Raúl Diez Canseco

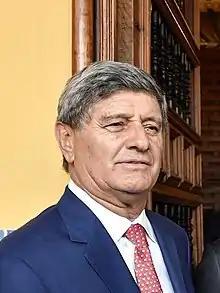

Raúl Diez Canseco Terry (born 23 January 1948) is a Peruvian economist, entrepreneur and politician. Currently, he is founder and president of San Ignacio de Loyola Educational Corporation and promoter of the solidarity campaign Respira Perú. Also, he was First Vice President of Peru (2001–2004) and Minister of Foreign Trade and Tourism of the government of Alejandro Toledo.